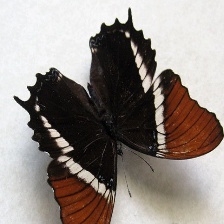
Species: BROWN SIPROETA